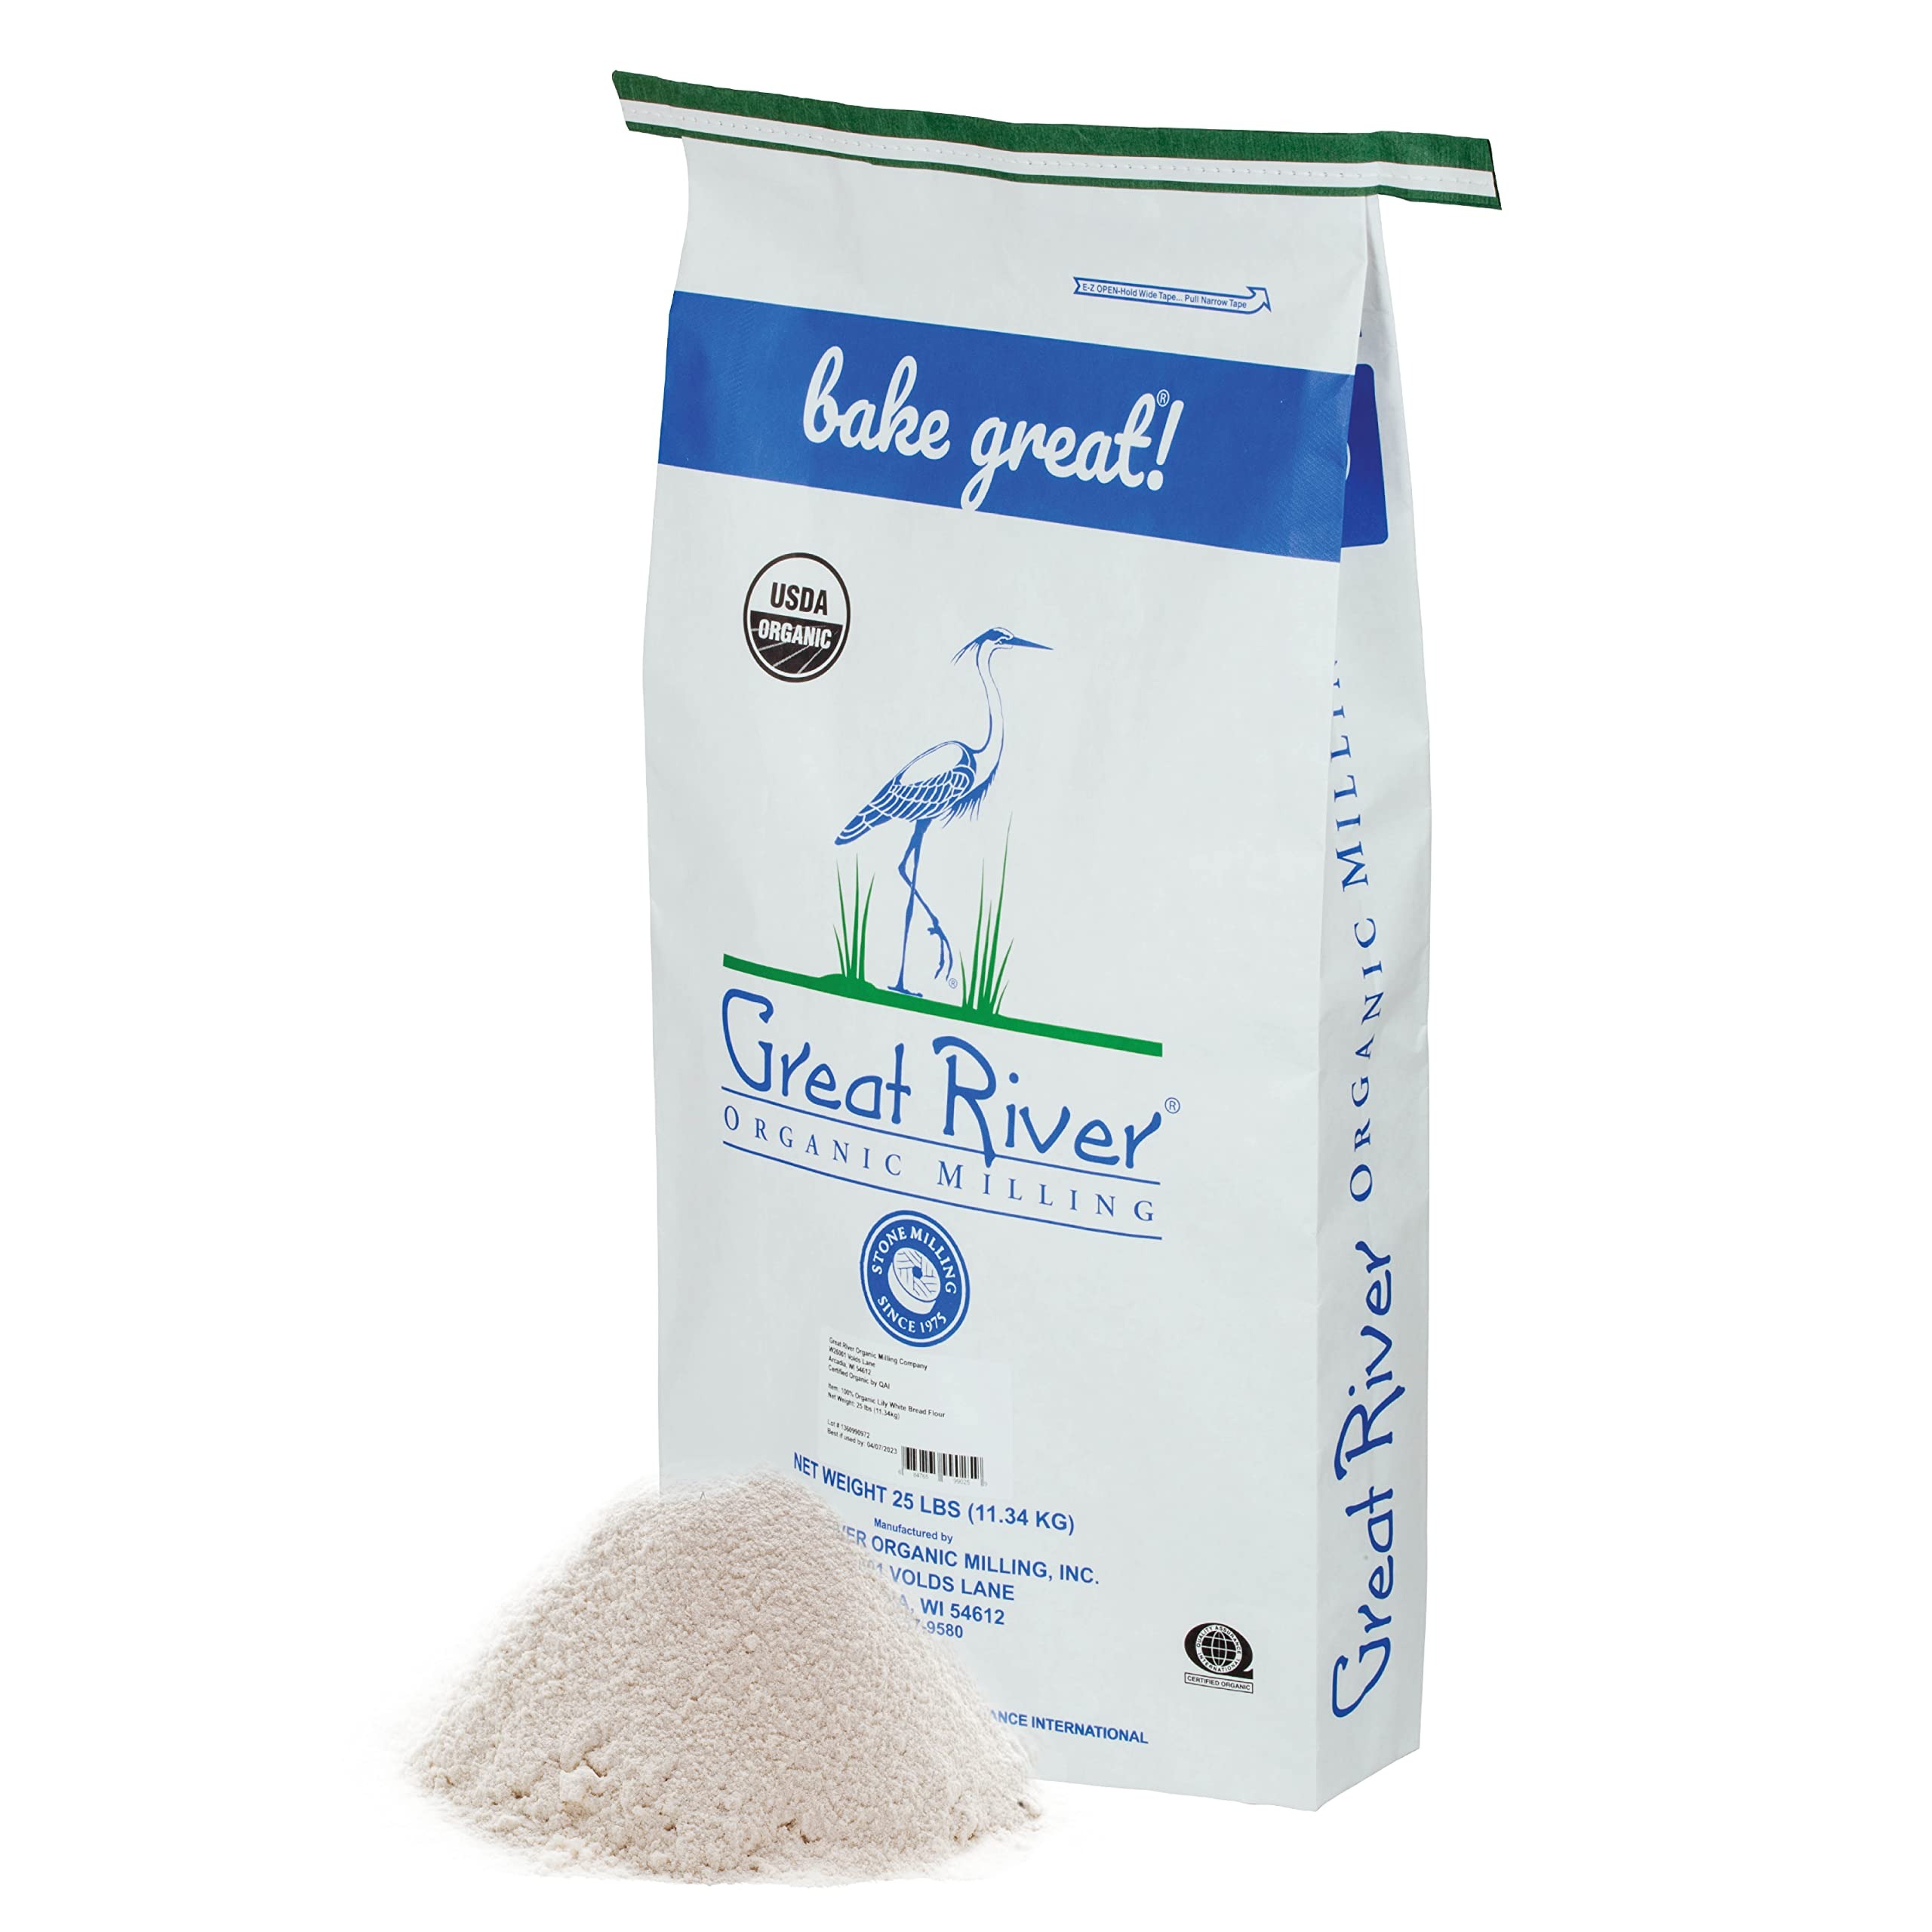
Item Name: Great River Milling Organic All-Purpose Flour | Lily White All-Purpose Flour | Unbromated & Unbleached | Non-GMO & Kosher | Balanced Protein & Gluten | Bulk for Bread Maker, Ovens | 25 Lb
Bullet Point 1: ORGANIC ALL-PURPOSE FLOUR: Versatile organic all-purpose flour perfect for a wide range of recipes. Bake bread, cakes, and cookies or thicken sauces and gravies. Made from 100% USDA certified organic wheat, ensuring no synthetic pesticides or fertilizers.
Bullet Point 2: UNBLEACHED & UNBROMATED KOSHER FLOUR: Naturally processed Kosher certified flour without chemical bleaching or bromation, preserving its nutrients and natural flavor. The bran and germ are removed to produce the natural lily-white flour color.
Bullet Point 3: BULK FLOUR WITH BALANCED PROTEIN & GLUTEN FLOUR: Great River Milling Lily White all-purpose flour offers a rich full-flavored taste fit to enhance any recipe! Our flour contains balanced gluten and protein levels that achieve good rise in baked goods.
Bullet Point 4: FLOUR FOR EVERYONE: Ideal bulk savings on organic all-purpose flour for the serious family cook or a small business's specially crafted recipe. Perfect for bakeries, cafés, restaurants, food trucks, and more. Great River Milling fulfills your flour needs!
Bullet Point 5: HEALTHY DIET FROM USA FARMERS: Made from a blend of carefully selected organic non-GMO hard red spring wheats grown in the northern plains, ensuring pure natural flour milled and packed with essential vitamins and minerals leading to a healthier diet.
Value: 400.0
Unit: Ounce

Price: 75